American services and supply in the Siegfried Line campaign

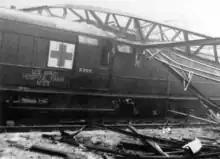
Wreckage of a hospital train after Gare Saint-Lazare bombing on the night of 26 December 1944

The winter of 1944–1945 in Northwest Europe was unusually cold and wet. In November and the first three weeks of December, the average daily temperature was around , and the daily minimum was seldom above freezing. This was accompanied by heavy rainfall that commenced in October. A cold front then passed through, and the average daily temperatures remained below or slightly above freezing until the end of January. American operations had been at a low tempo in late September and October, but Eisenhower decided that the logistical situation had improved sufficiently to warrant a resumption of major offensive operations. The Third Army commenced the Battle of Metz on 8 November, followed by the Seventh Army on 13 November, and the First and Ninth Armies three days later. The offensive was conducted over wet and often flooded terrain.